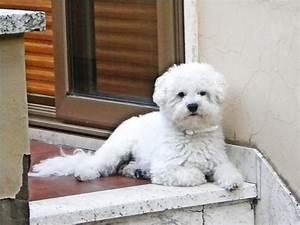
dog